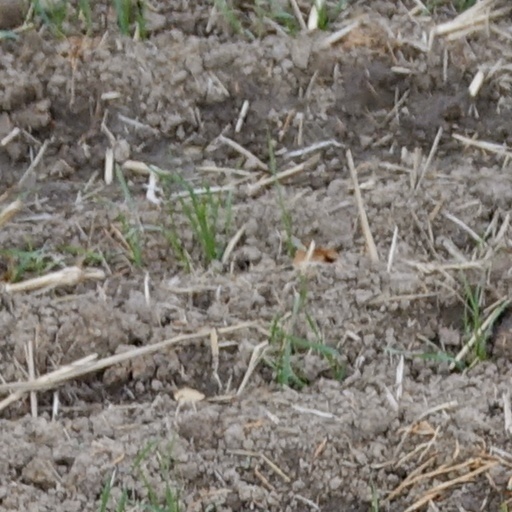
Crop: wheat